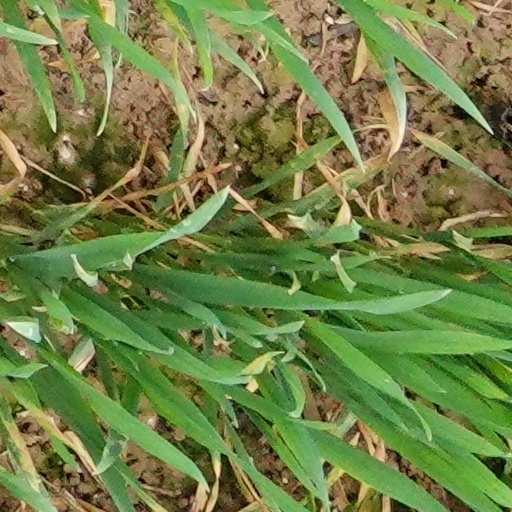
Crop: wheat